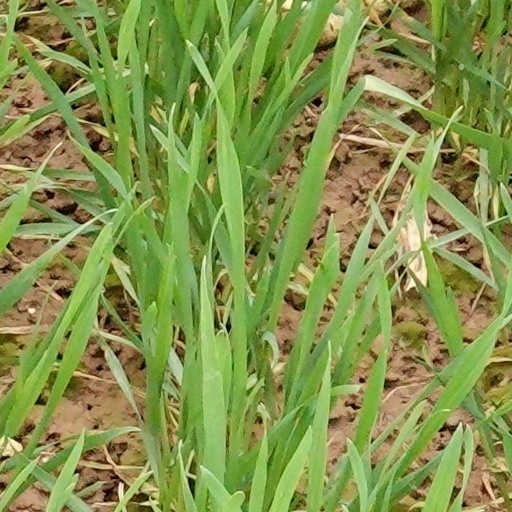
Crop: wheat